Alex Oxlade-Chamberlain

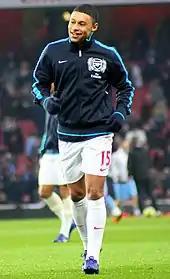
Oxlade-Chamberlain warming up for Arsenal in 2012

Oxlade-Chamberlain scored his first goal of the 2012–13 season from 25 yards out in a 6–1 home victory over Coventry City in the League Cup.